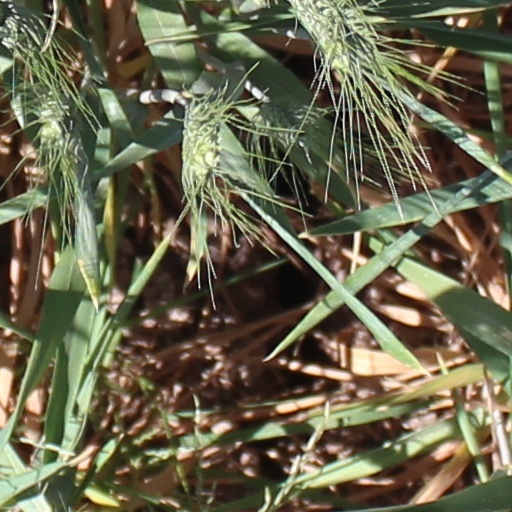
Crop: wheat